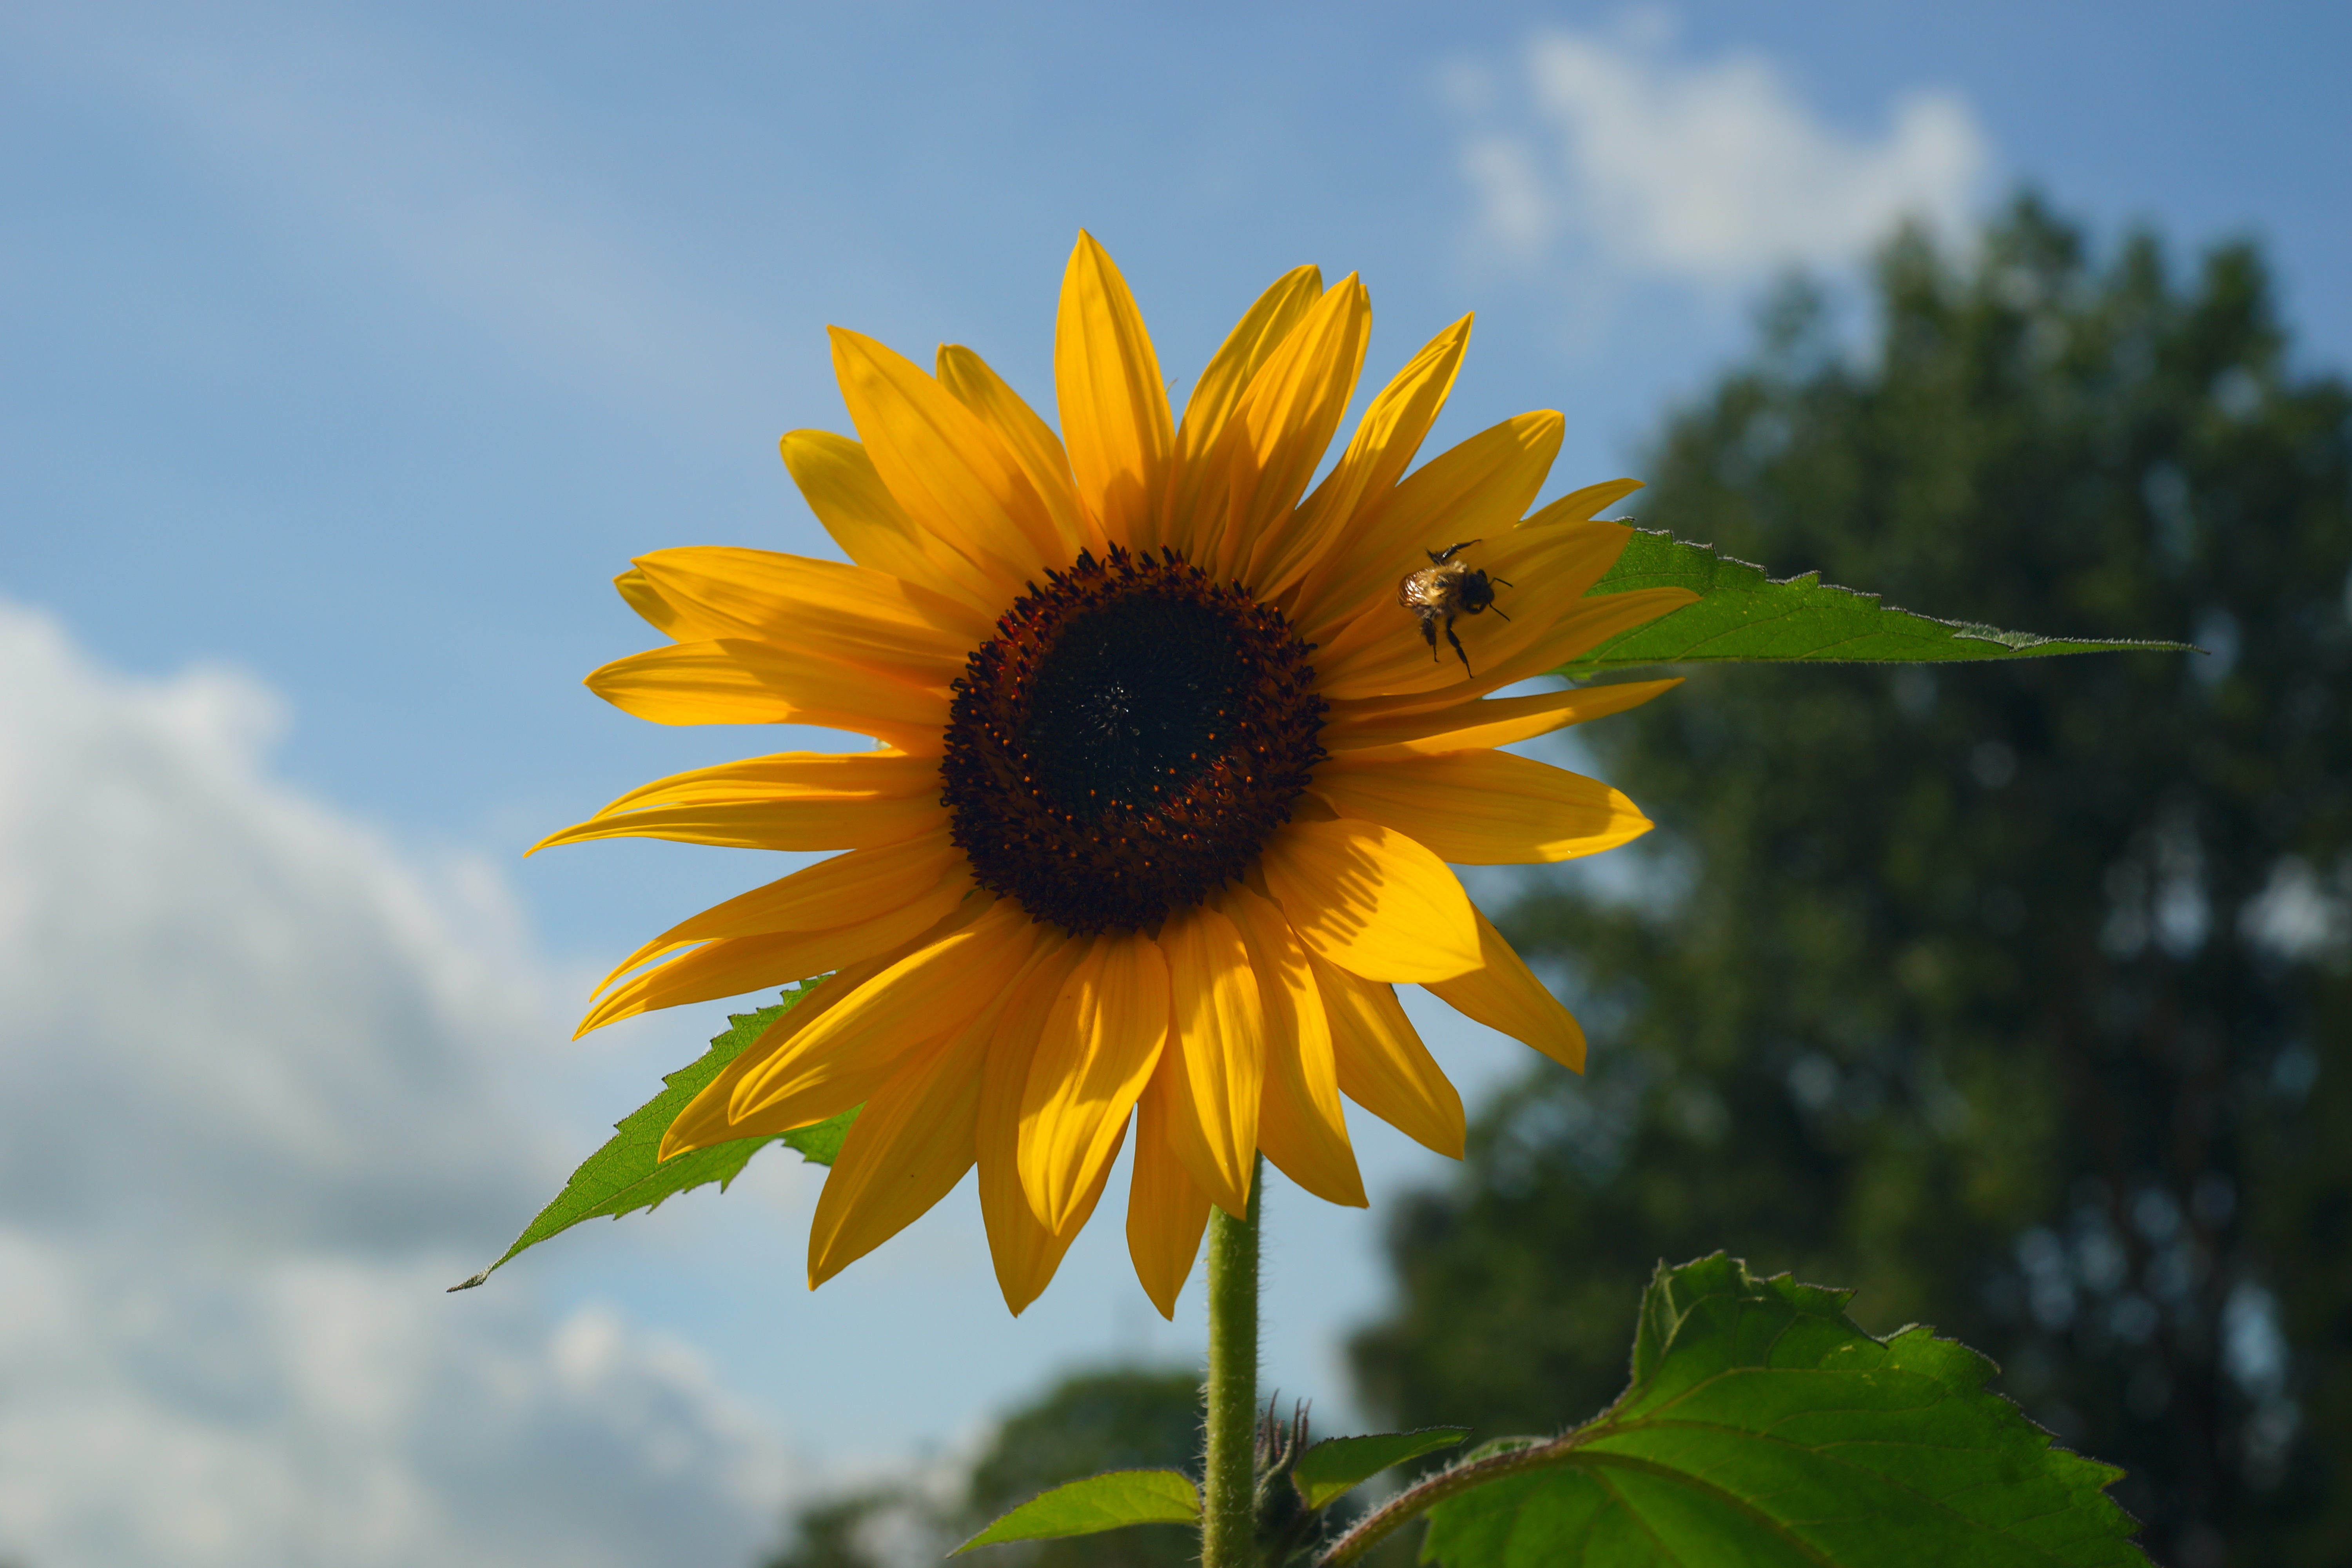
nature, blossom, plant, sky, field, sunlight, leaf, flower, petal, bloom, green, autumn, botany, colorful, yellow, garden, close, flora, sunflower, yellow flower, ornament, wildflower, sun flower, beauty, late summer, macro photography, flowering plant, daisy family, summer flower, sunflower seed, plant stem, land plant